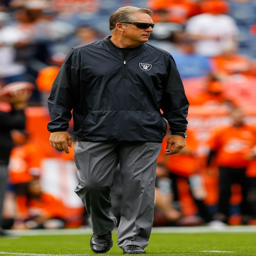
american football player stands on the field during player warm ups before a game against sports team .